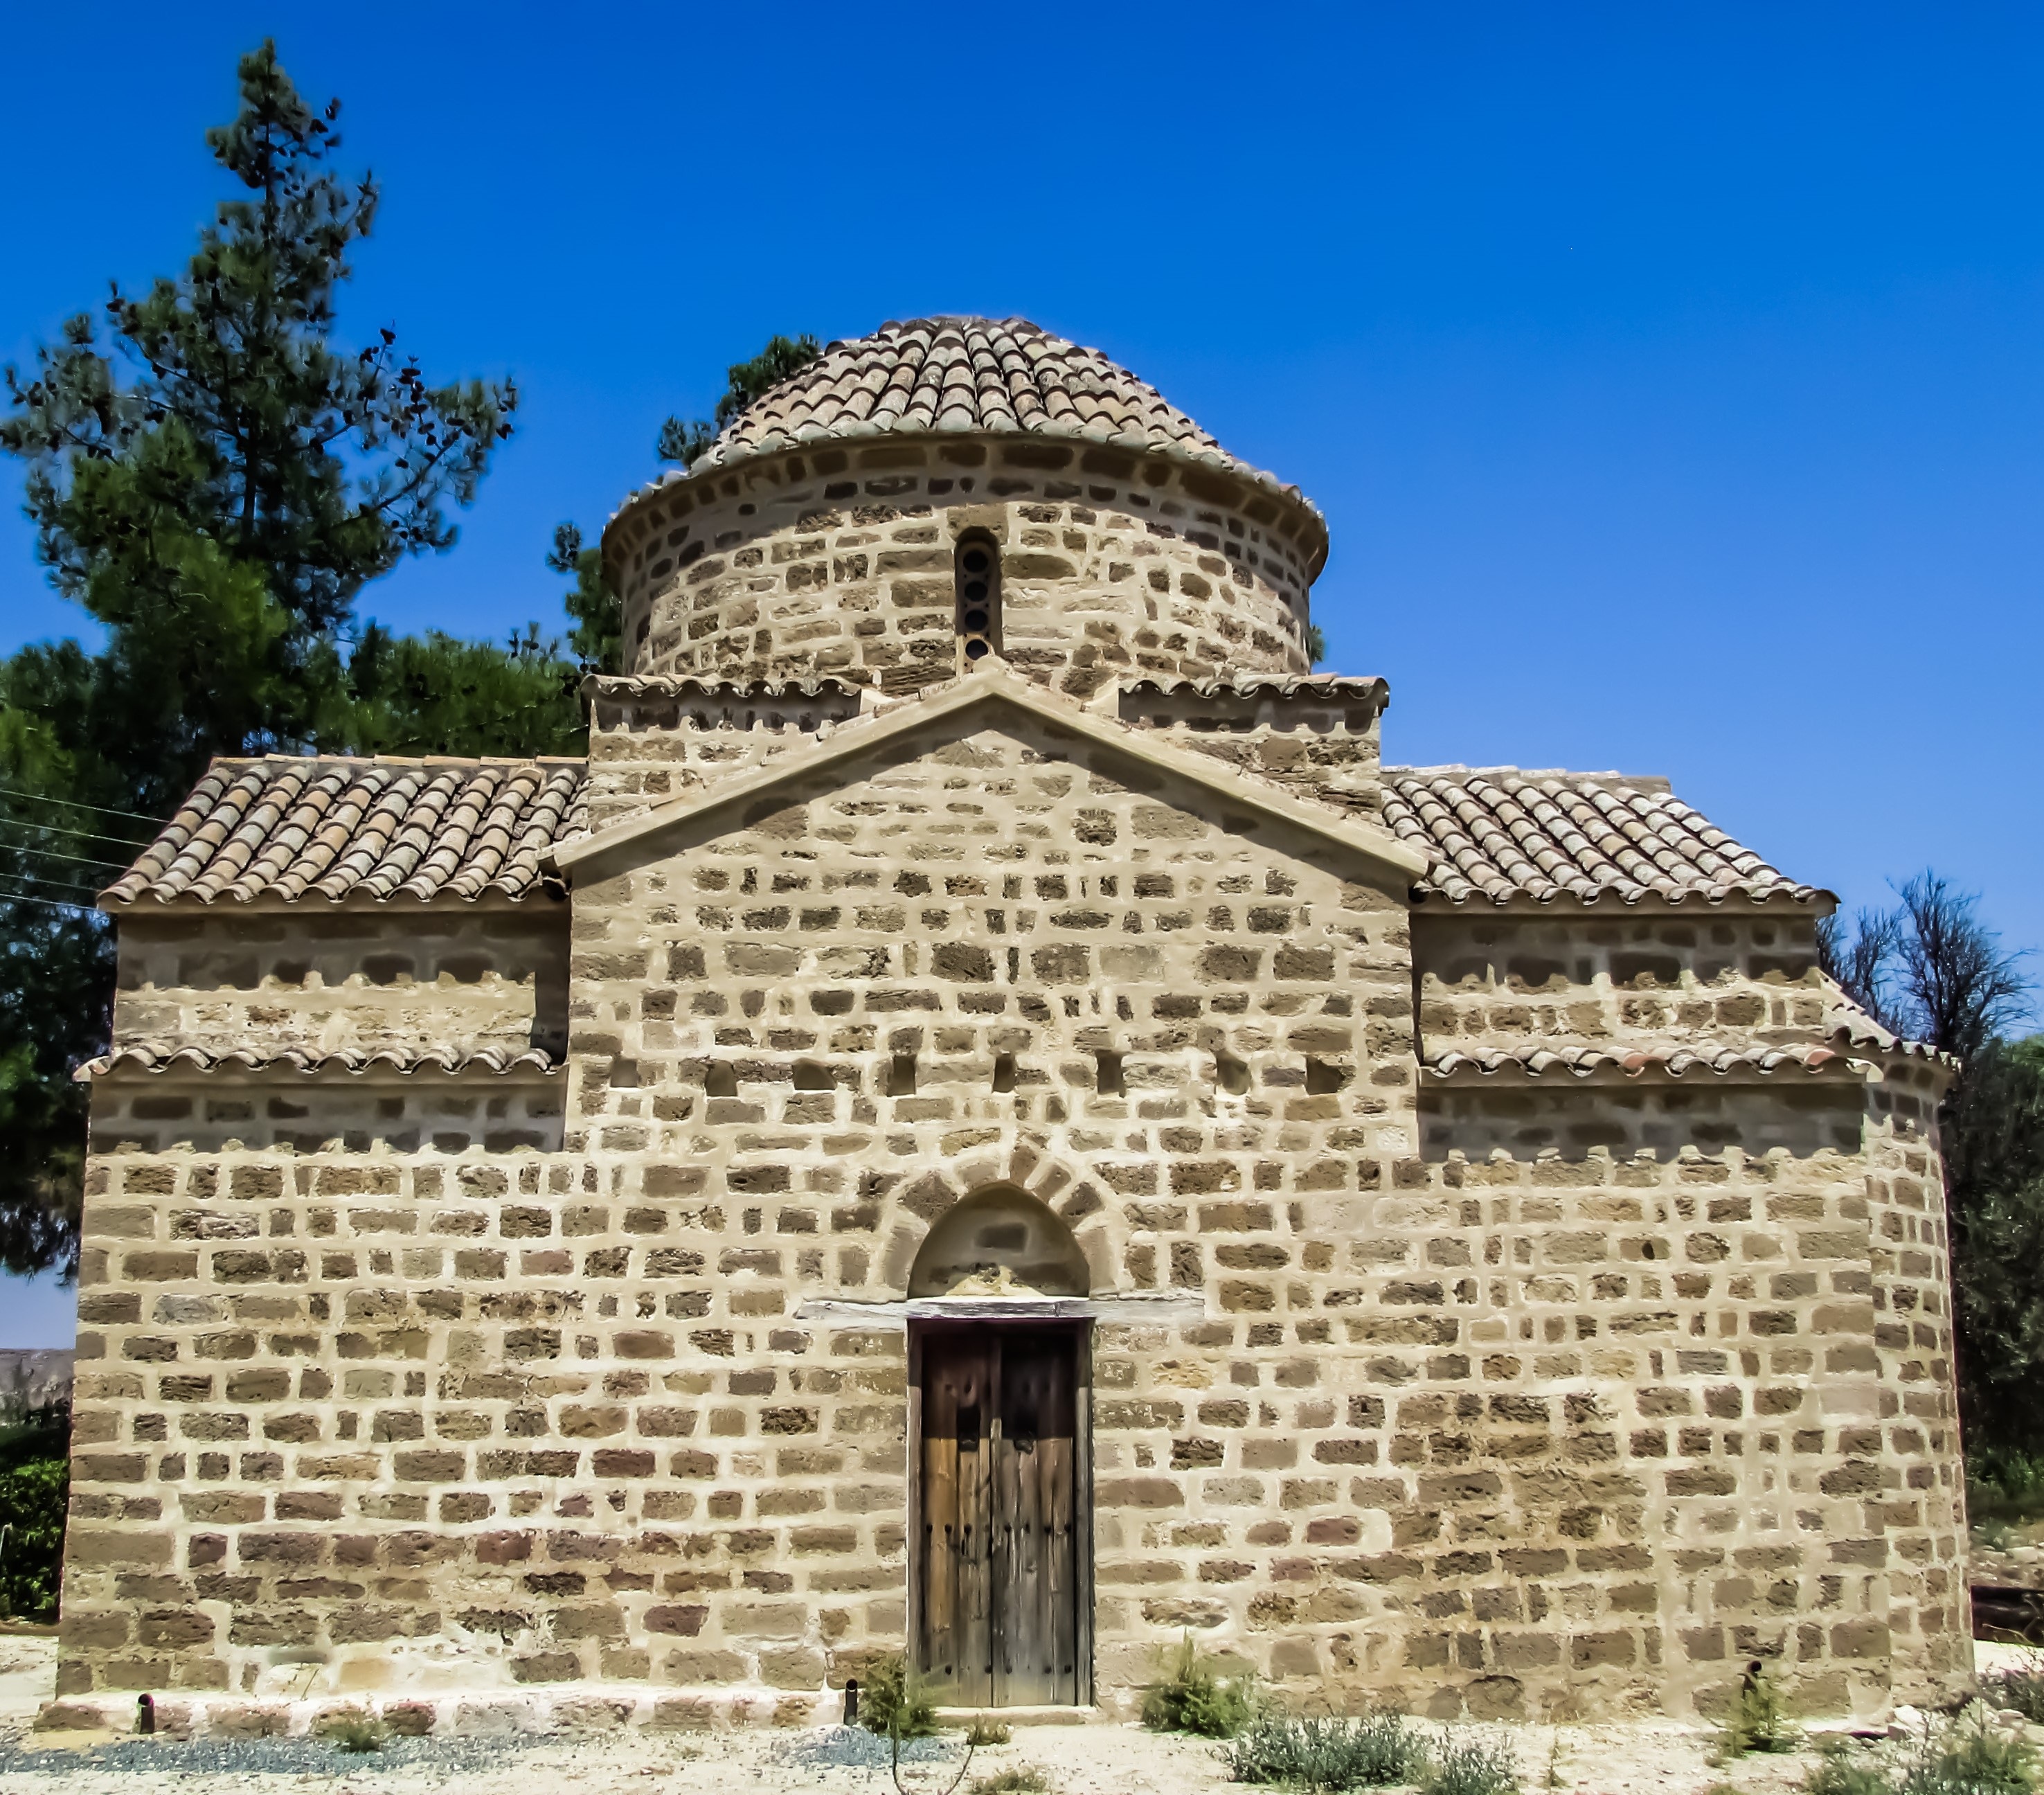
architecture, building, palace, monument, religion, facade, property, church, chapel, place of worship, monastery, orthodox, estate, cyprus, potamia, ayios dimitrianos, historic site